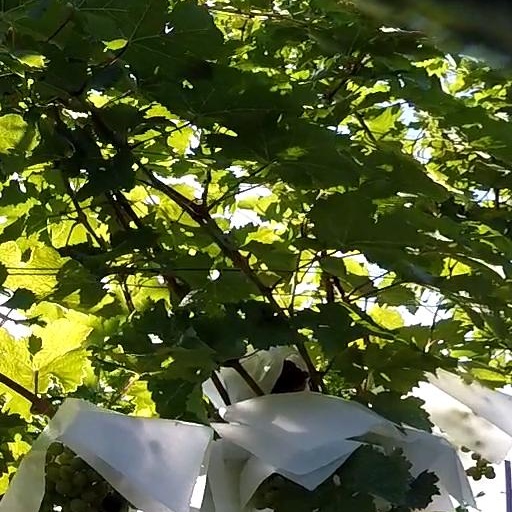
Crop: grape